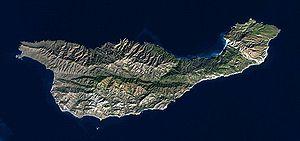
L'île de Santa Cruz est la plus grande île des Channel Islands dont le territoire est une propriété privée des États-Unis. L'île, fait partie du comté de Santa Barbara en Californie et mesure 35 km de long et de 3 à 10 kilomètres de large. C'est l'une des îles septentrionales de l'archipel des Channel Islands, et la plus grande avec 245,42 km² de superficie.